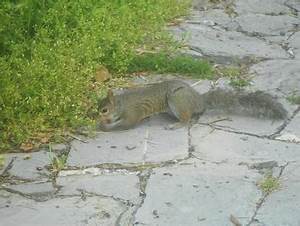
Label: squirrel